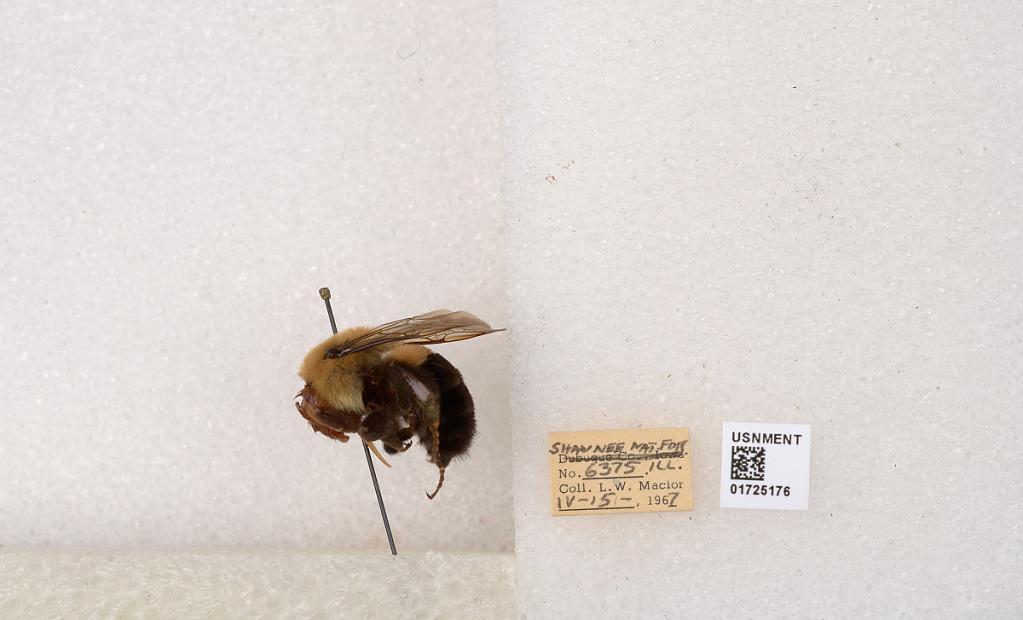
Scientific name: Bombus impatiens Cresson
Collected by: L. Macior
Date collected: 1967-4-15
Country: United States
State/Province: Illinois
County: Johnson
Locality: Shawnee National Forest
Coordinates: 37.5114, -88.8011